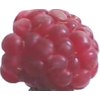
Label: raspberry